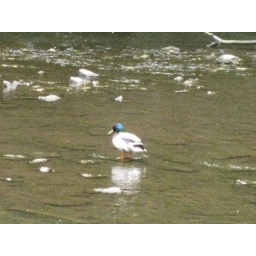
Sorry for the crappy quality, digital zoom stinks.Mallard duck on a rock in the river at Mohican State Park in Ohio.